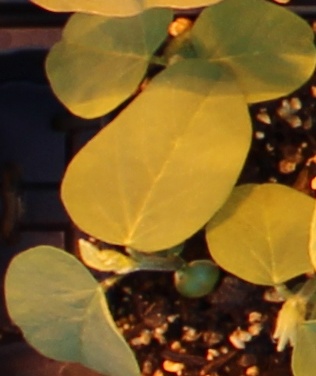
Label: Soybean